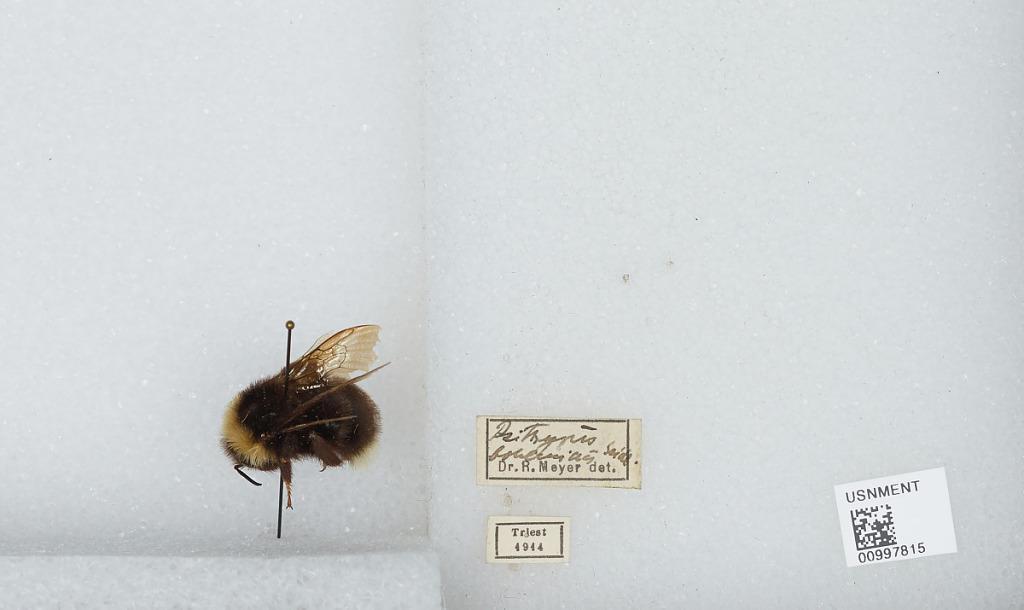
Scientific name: Bombus (Psithyrus) bohemicus Seidl
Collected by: R. Meyer
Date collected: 1914--
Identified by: Meyer, R.